Saratoga Special Stakes

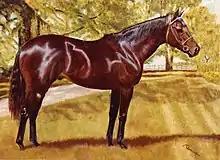
"Our Talisman", oil on canvas Painting by Bob Demuyser (1920–2003)

The Saratoga Special Stakes is an American grade II thoroughbred horse race run annually in mid-August at Saratoga Race Course in Saratoga Springs, New York. The race is for two-year-olds willing to race six furlongs on the dirt.